Mantra (Stockhausen)

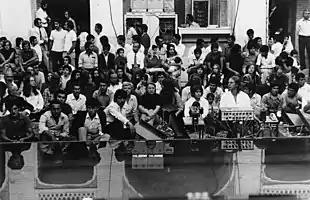
Stockhausen at the sound desk for "Mantra", Seraye Moshir, Shiraz, 2 September 1972

The piece is the first determinate work (that is, the score is completely written down, though there are some passages involving a modest degree of improvisation) that Stockhausen composed after a long phase of indeterminate compositions.